Wayout

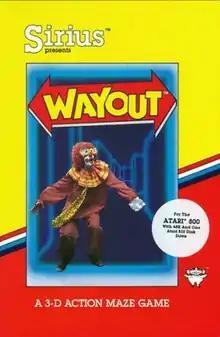

Wayout is a 3D first-person perspective video game programmed by Paul Allen Edelstein and published for the Atari 8-bit computers in 1982. It was released for the Apple II and Commodore 64 in 1983. "Wayout" is among the first maze games to offer full 360 degree 3D perspective and movement, and its graphics were considered state-of-the-art upon its release. There were many pseudo-3D maze games at the time (such as "3D Monster Maze", "Phantom Slayer", and "3-Demon"), but they used a fixed perspective and limited the player to four orientations.